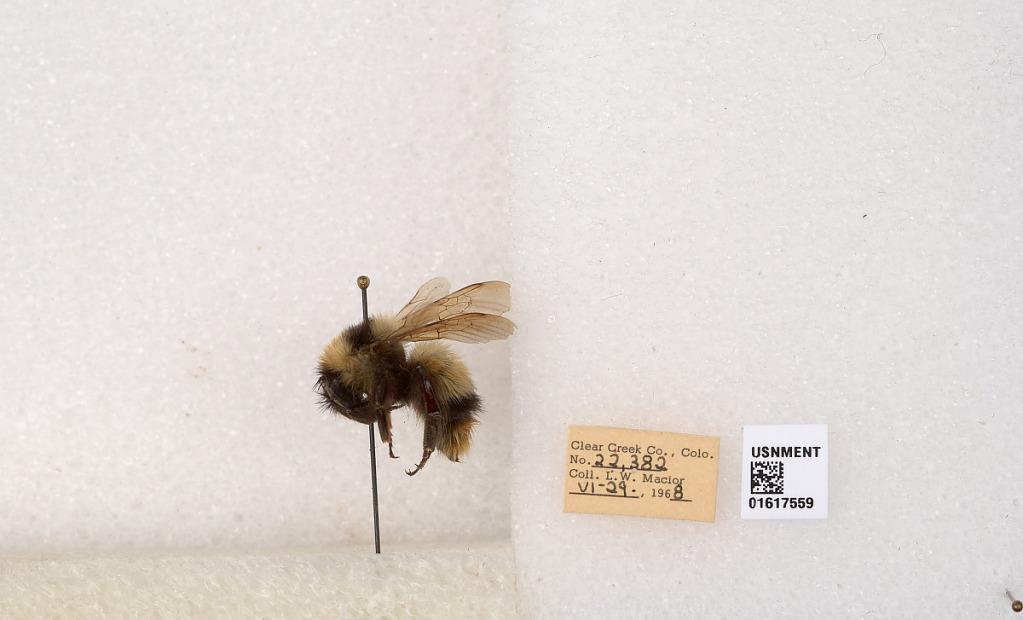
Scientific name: Bombus kirbyellus
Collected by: L. Macior
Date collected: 1968-6-29
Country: United States
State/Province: Colorado
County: Clear Creek
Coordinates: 39.6891, -105.644